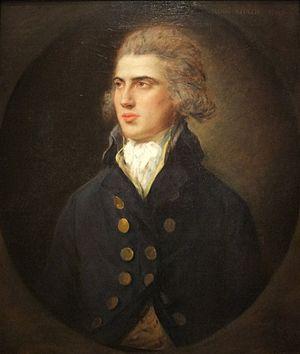
Sir Robert Adair GCB est un diplomate britannique fréquemment employé dans les missions diplomatiques les plus importantes.
Cette page fournit une liste chronologique de tableaux du peintre anglais Thomas Gainsborough